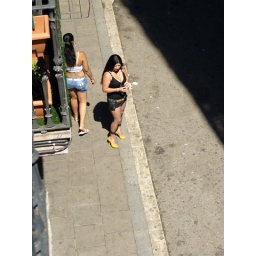
Local talent below our window of Barbera street hotel. Barcelona.